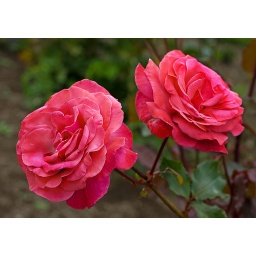
Perfect pink roses in the rose garden.